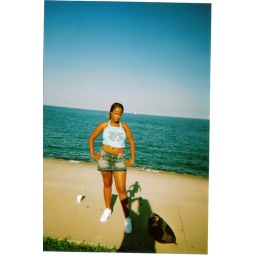
lady isis at home in chicago with my sexy tan at the lake chillin with my fam doin it big